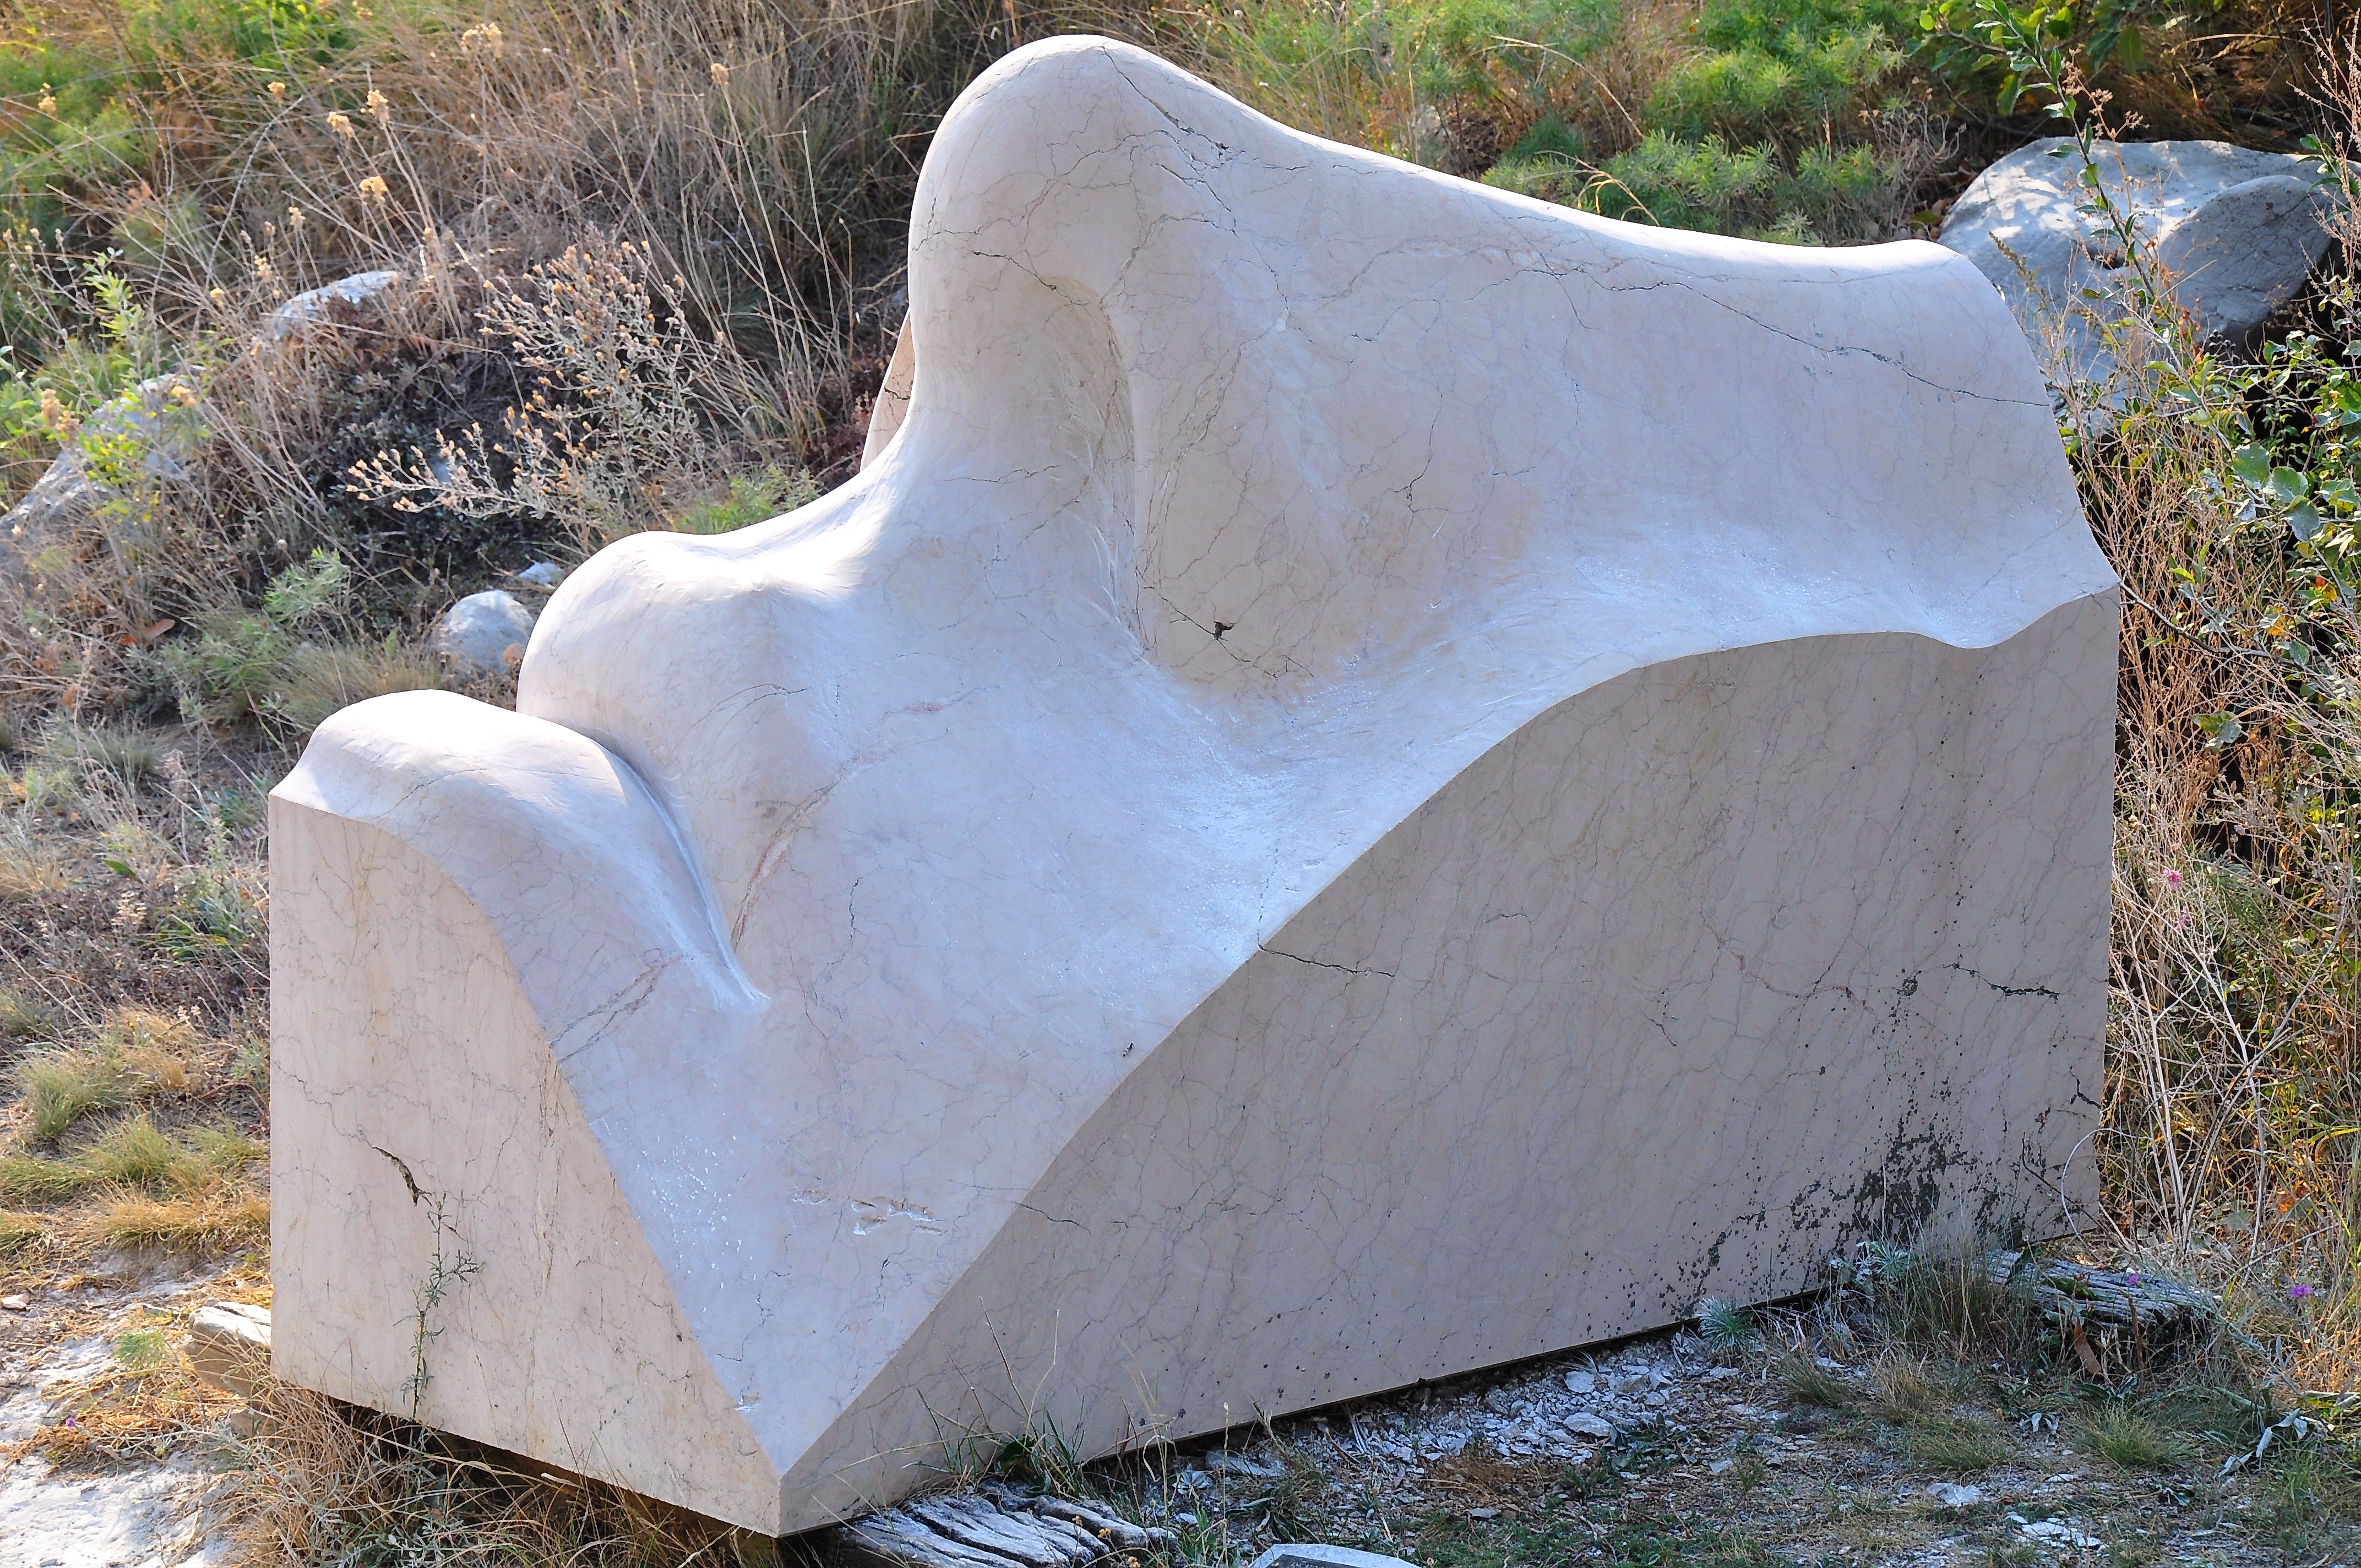
rock, wood, stone, monument, statue, sculpture, art, head, boulder, headstone, carving, facial